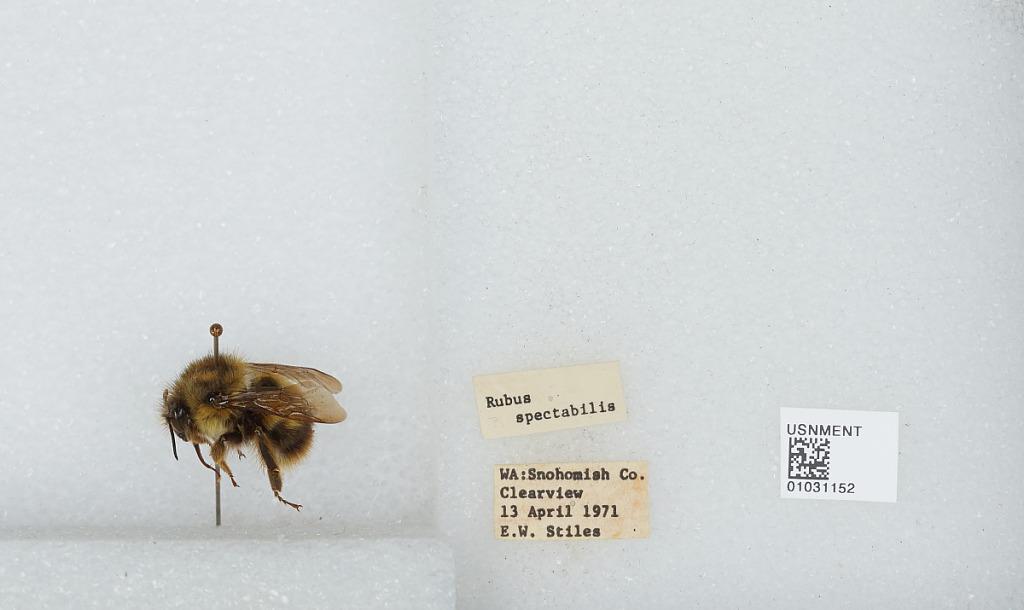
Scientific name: Bombus (Pyrobombus) mixtus Cresson
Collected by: E. Stiles
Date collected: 1971-4-13
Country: United States
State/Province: Washington
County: Snohomish
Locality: Clearview
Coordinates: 47.8292, -122.145